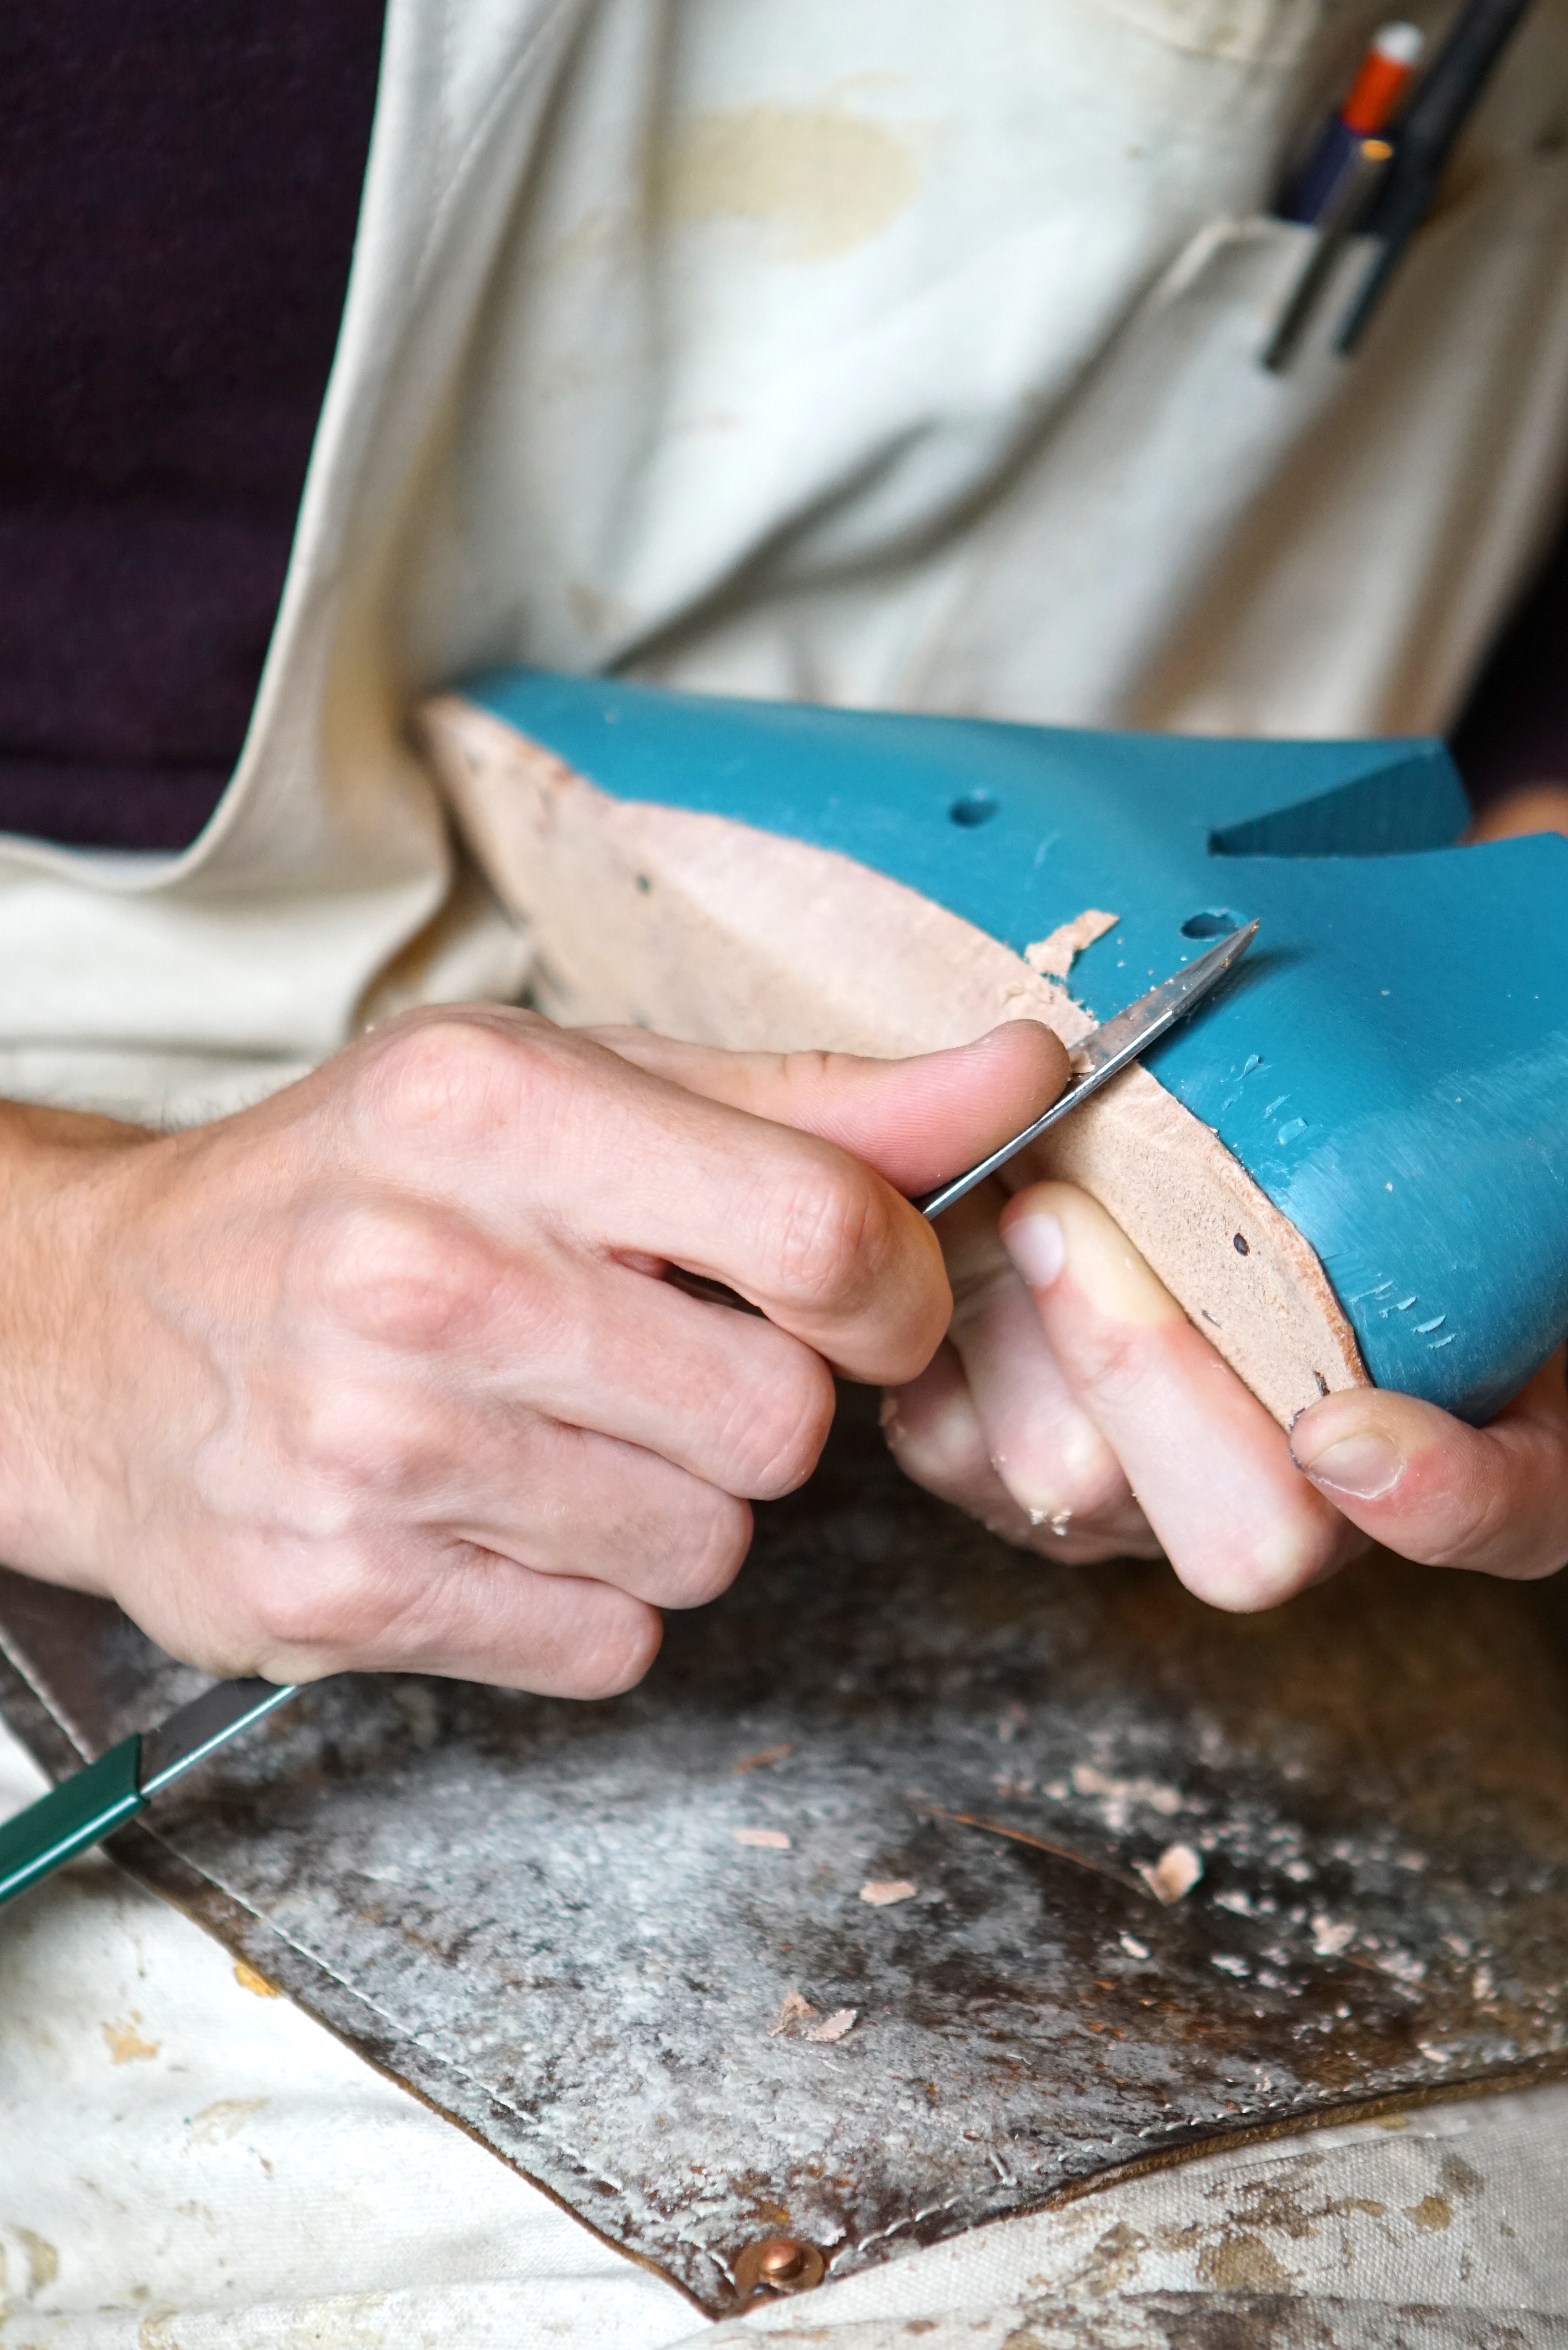
hand, shoe, tool, baking, holding, material, art, carving